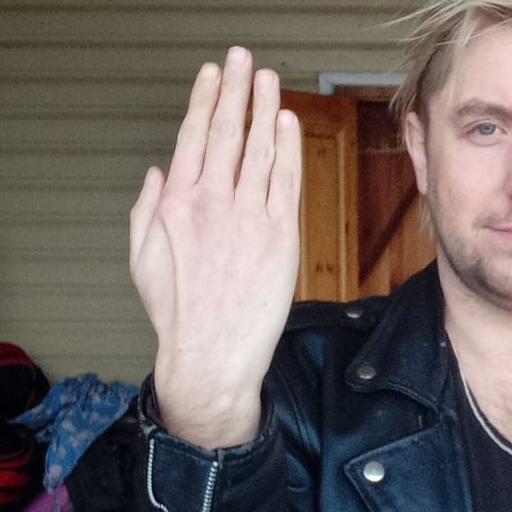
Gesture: stop_inverted